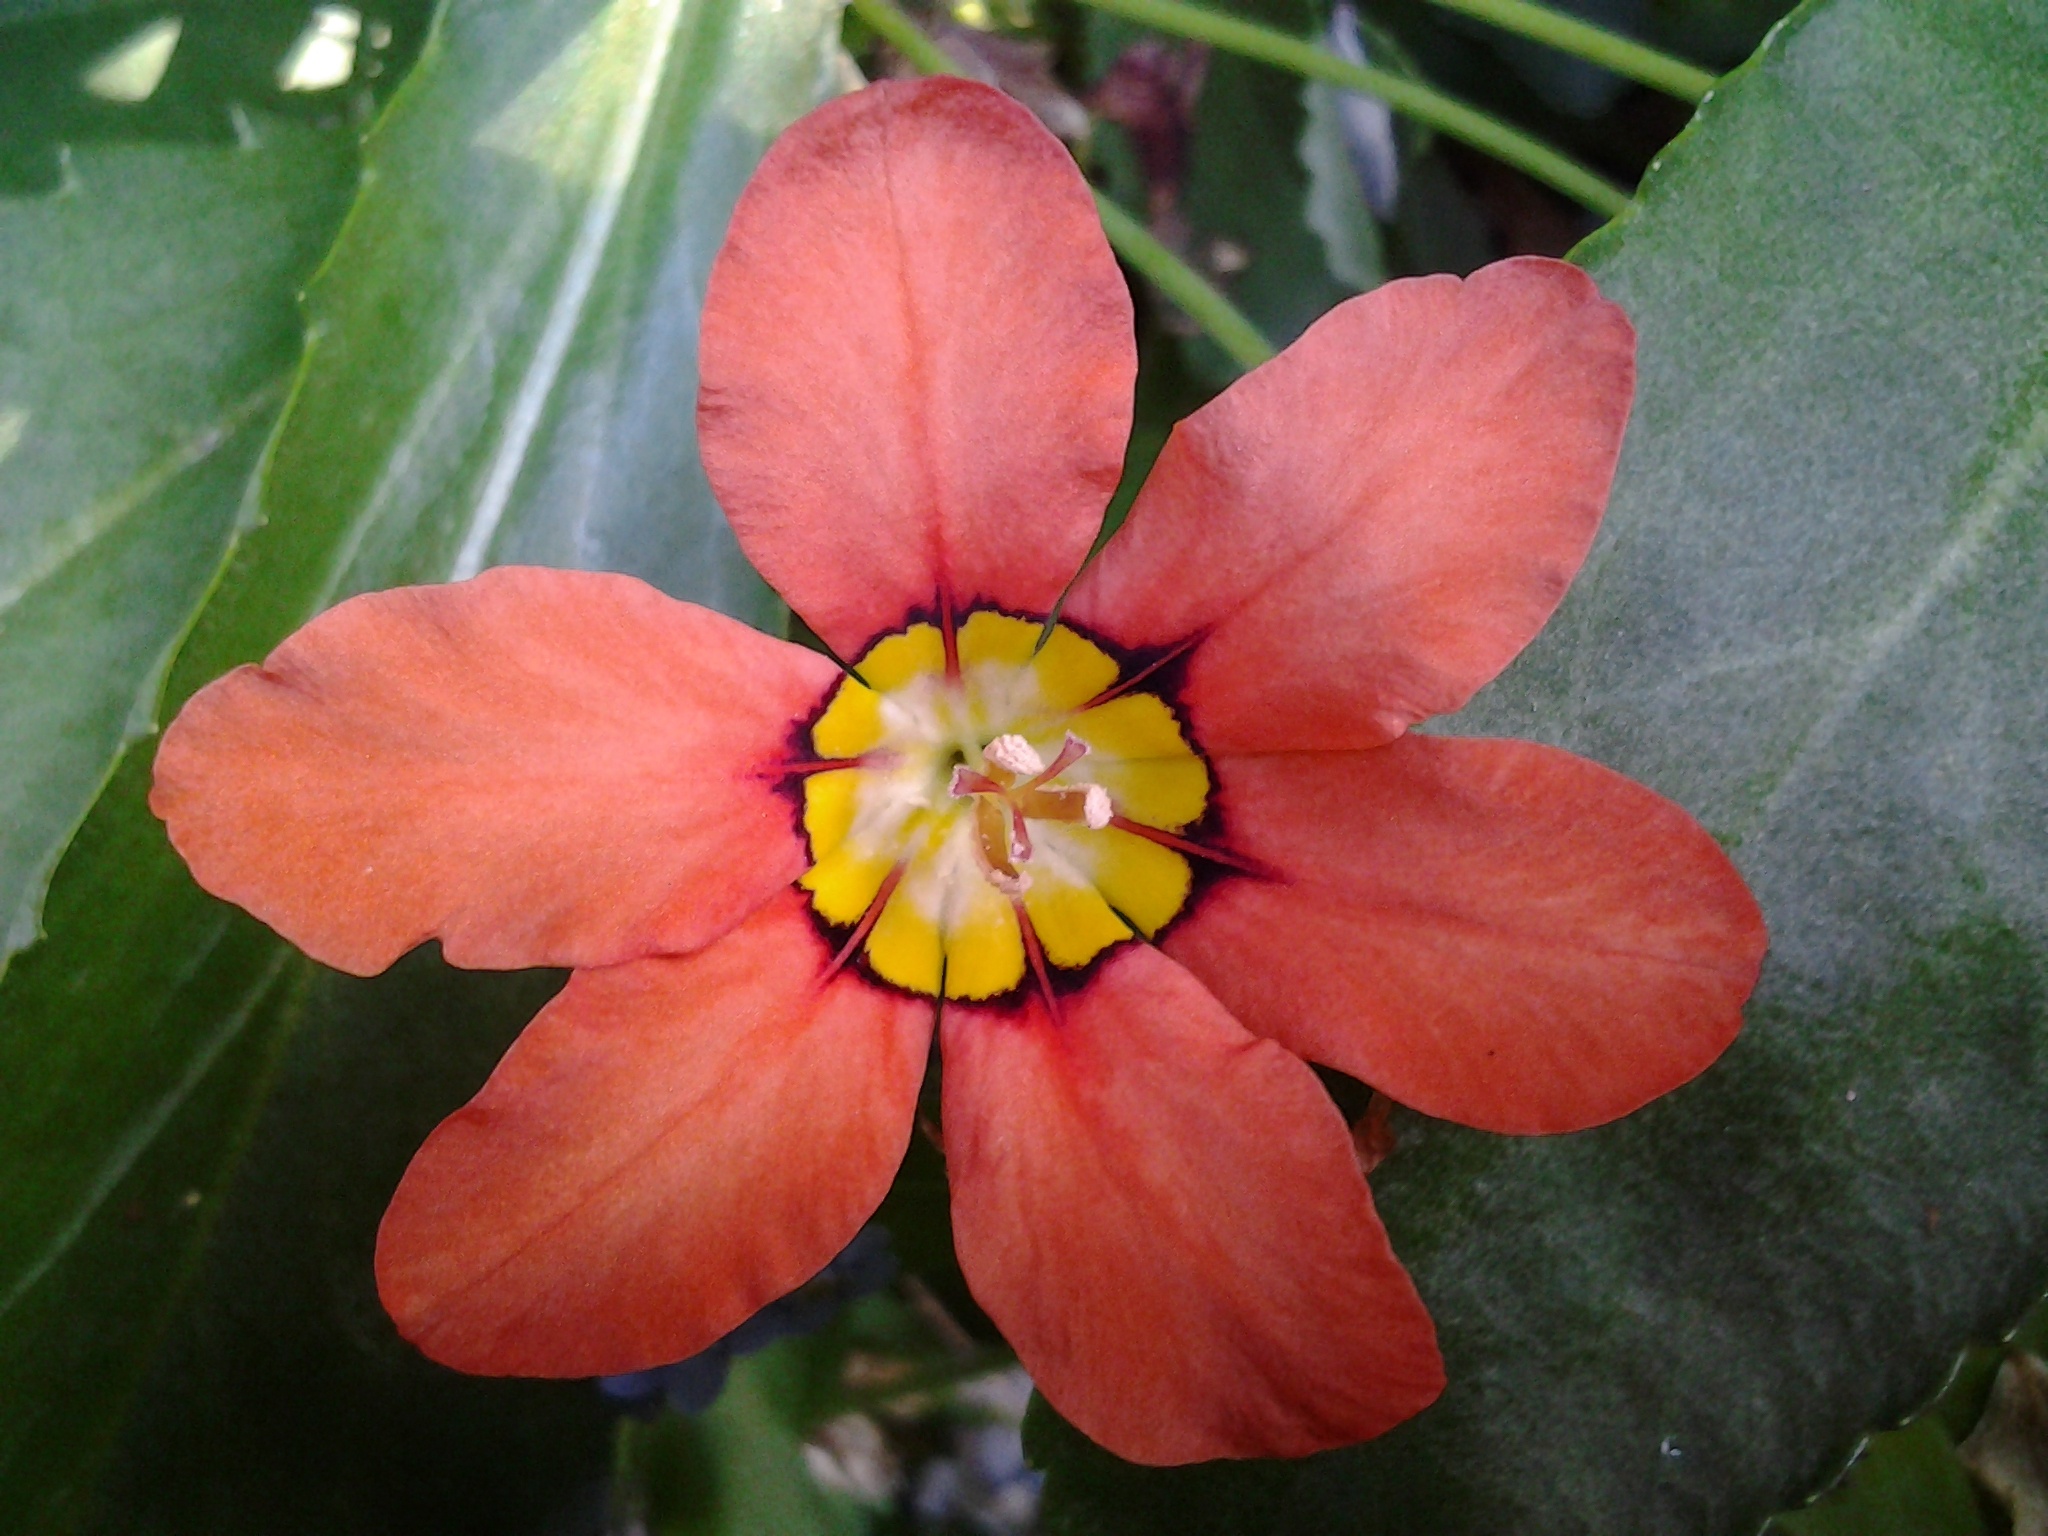
nature, blossom, plant, leaf, flower, petal, bloom, summer, orange, red, botany, colorful, garden, flora, season, wildflower, close up, bright, head, macro photography, summer flowers, orange flower, flowering plant, flowers isolated, annual plant, land plant